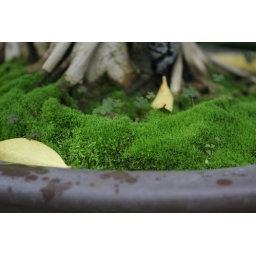
Some kind of fine grass growing in the base of a bonsai tree.